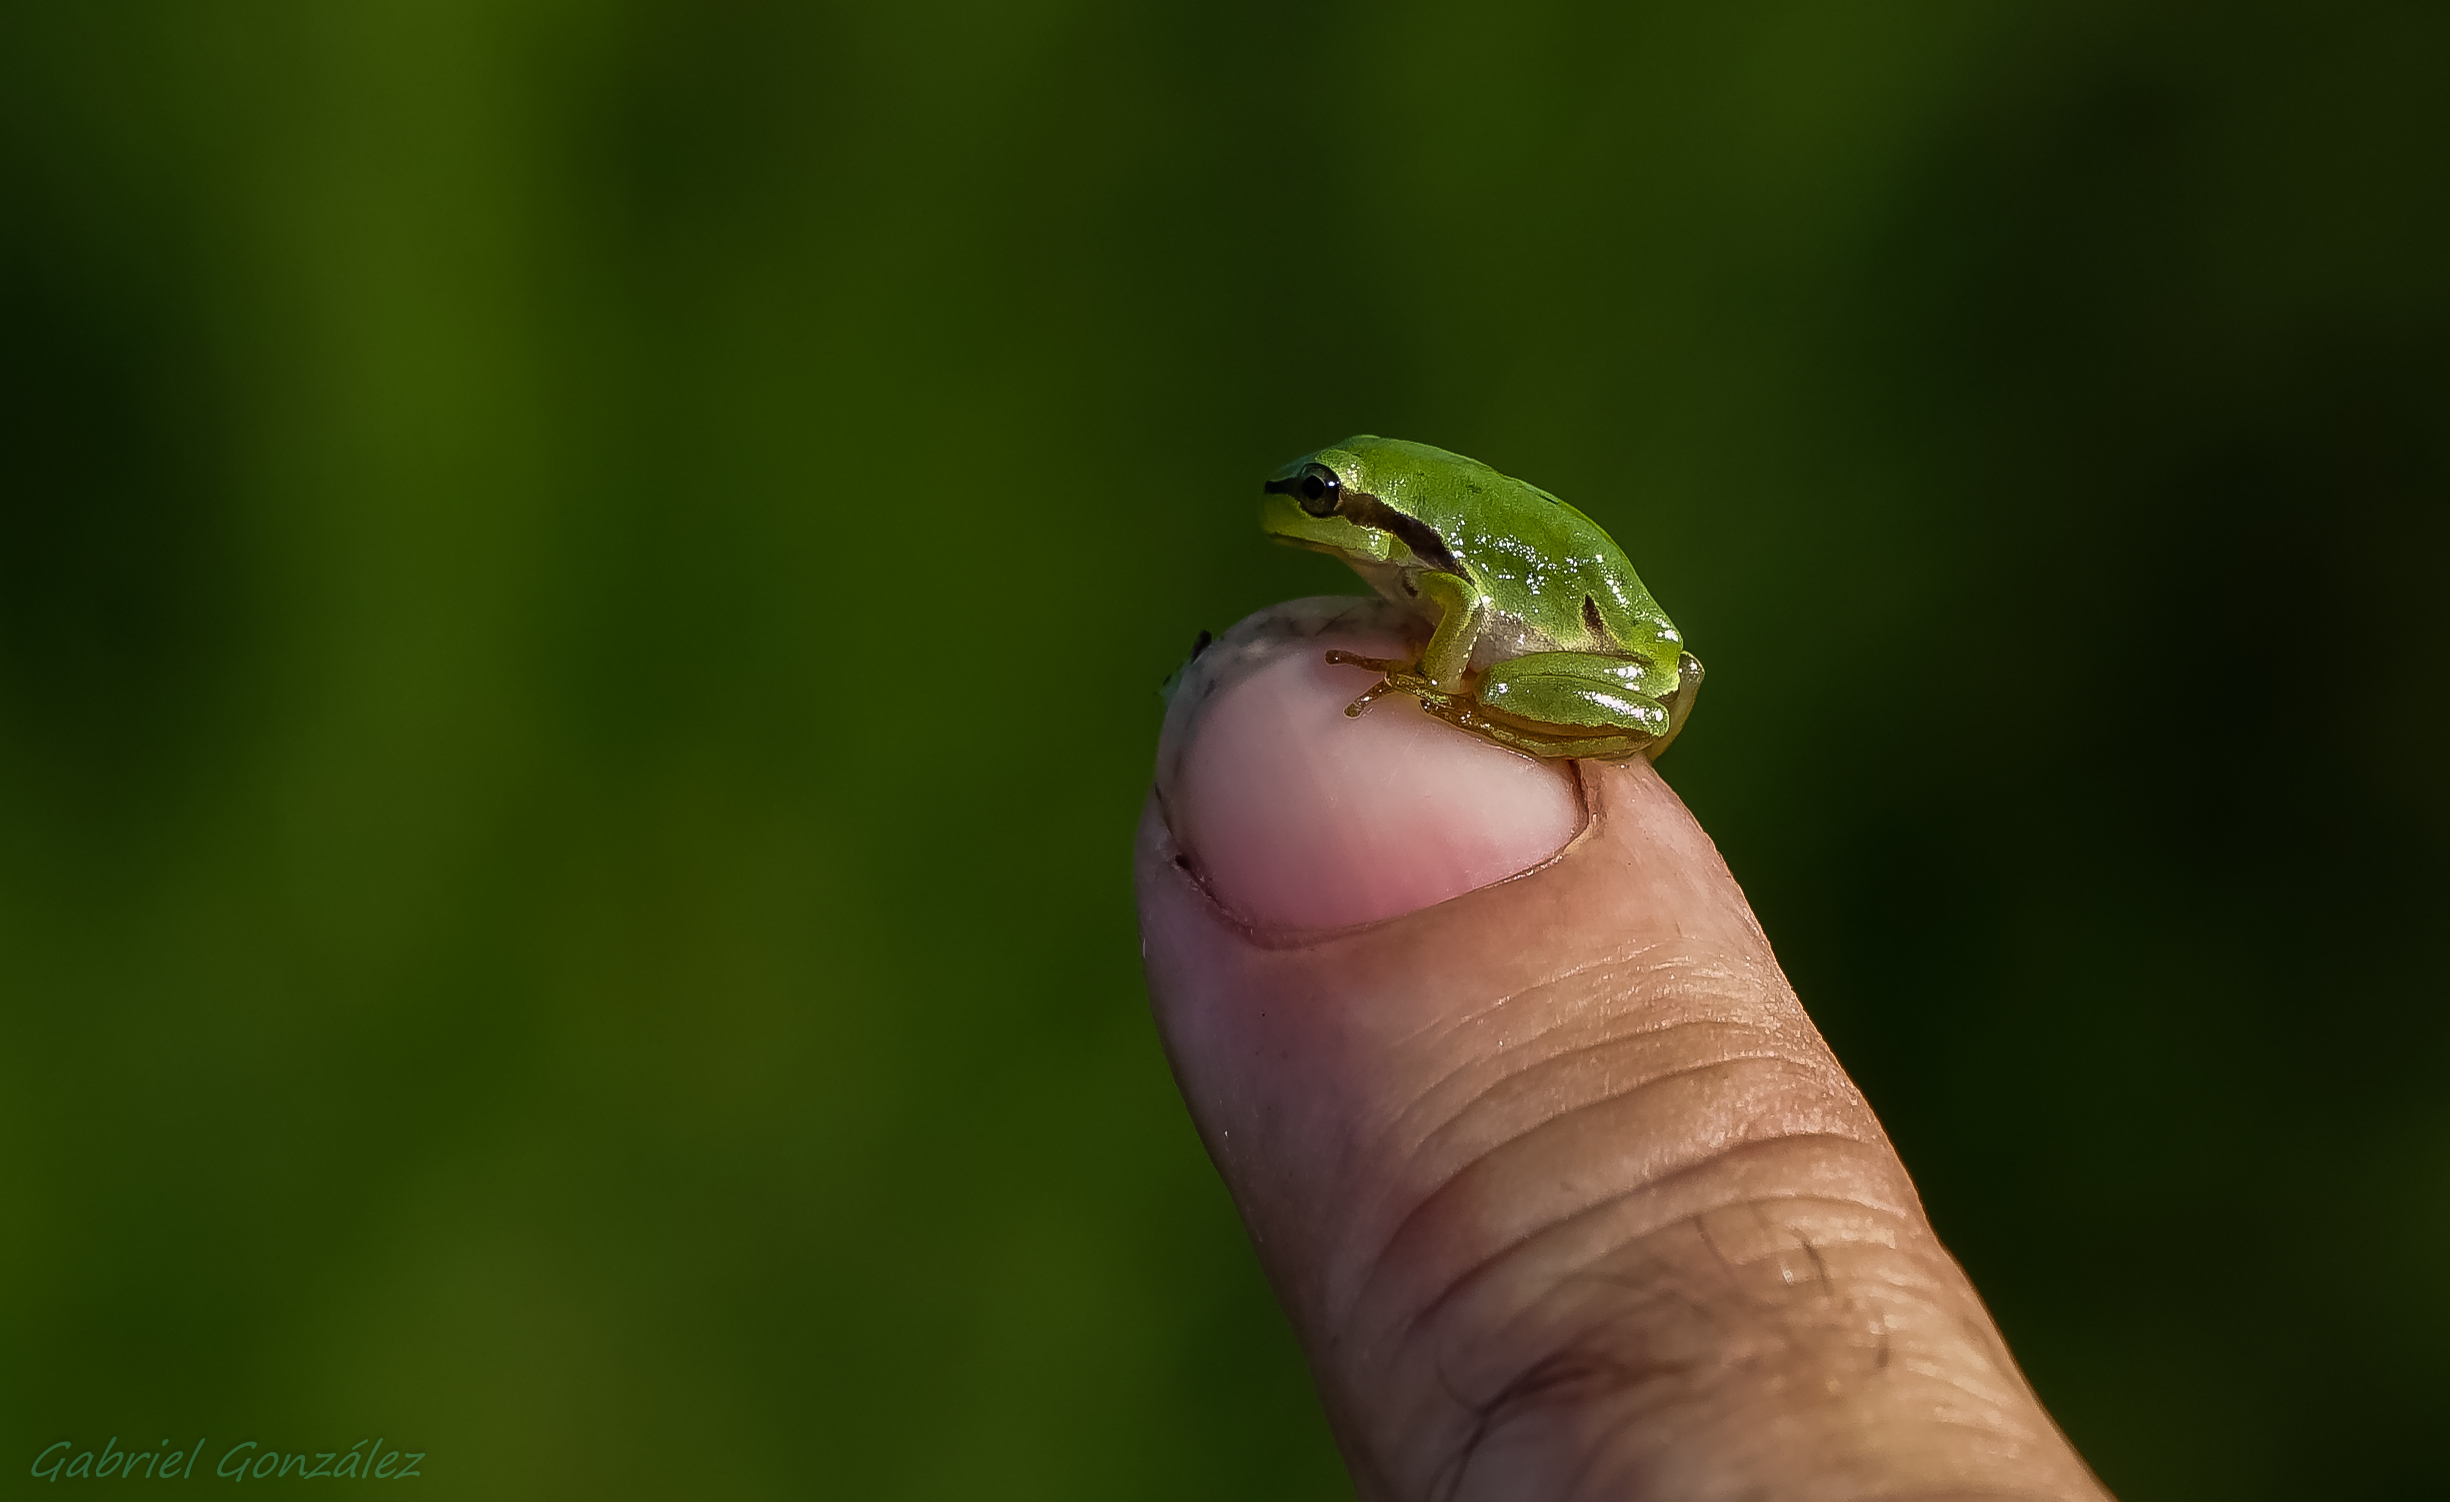
nature, grass, photography, leaf, flower, wildlife, green, insect, macro, frog, fauna, invertebrate, close up, animals, naturaleza, rana, ggl1, gaby1, xovesphoto, animales, sonyrx10, rx10, gphoto, xelodegalicia, macro photography, gabrielcoru a, plant stem, true bugs